Plinths of Yeongeunmun Gate, Seoul

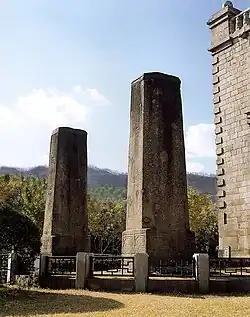
The plinths viewed from the east

The Plinths of Yeongeunmun Gate, Seoul are one of the Historic Sites of South Korea, as remnants of the Yeongeunmun destroyed in the year 1895. They are currently located in Seodaemun-gu, Seoul, inside of the Seodaemun Independence Park. This structure resulted from the intentional destruction of the Yeongeunmun, which was led by enlightenment activists in the Joseon government, promising diplomatic independence of the Joseon from the Late Chinese Empire.